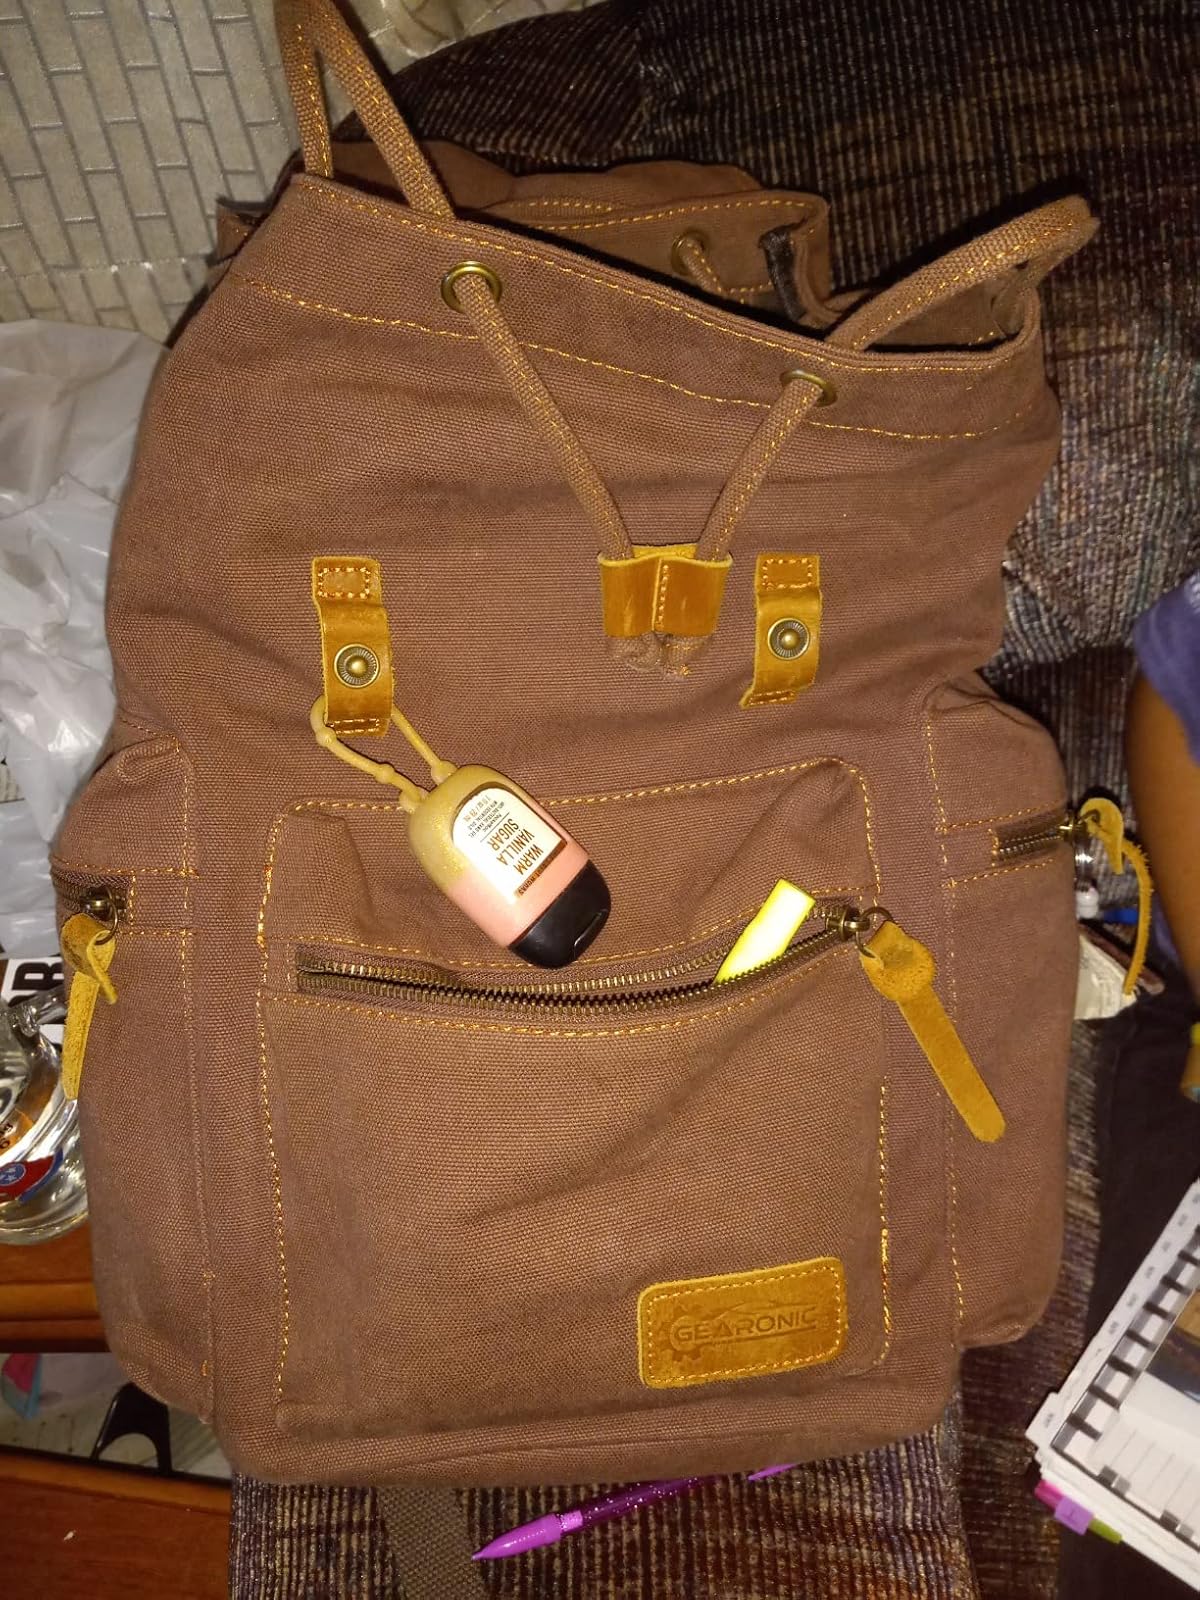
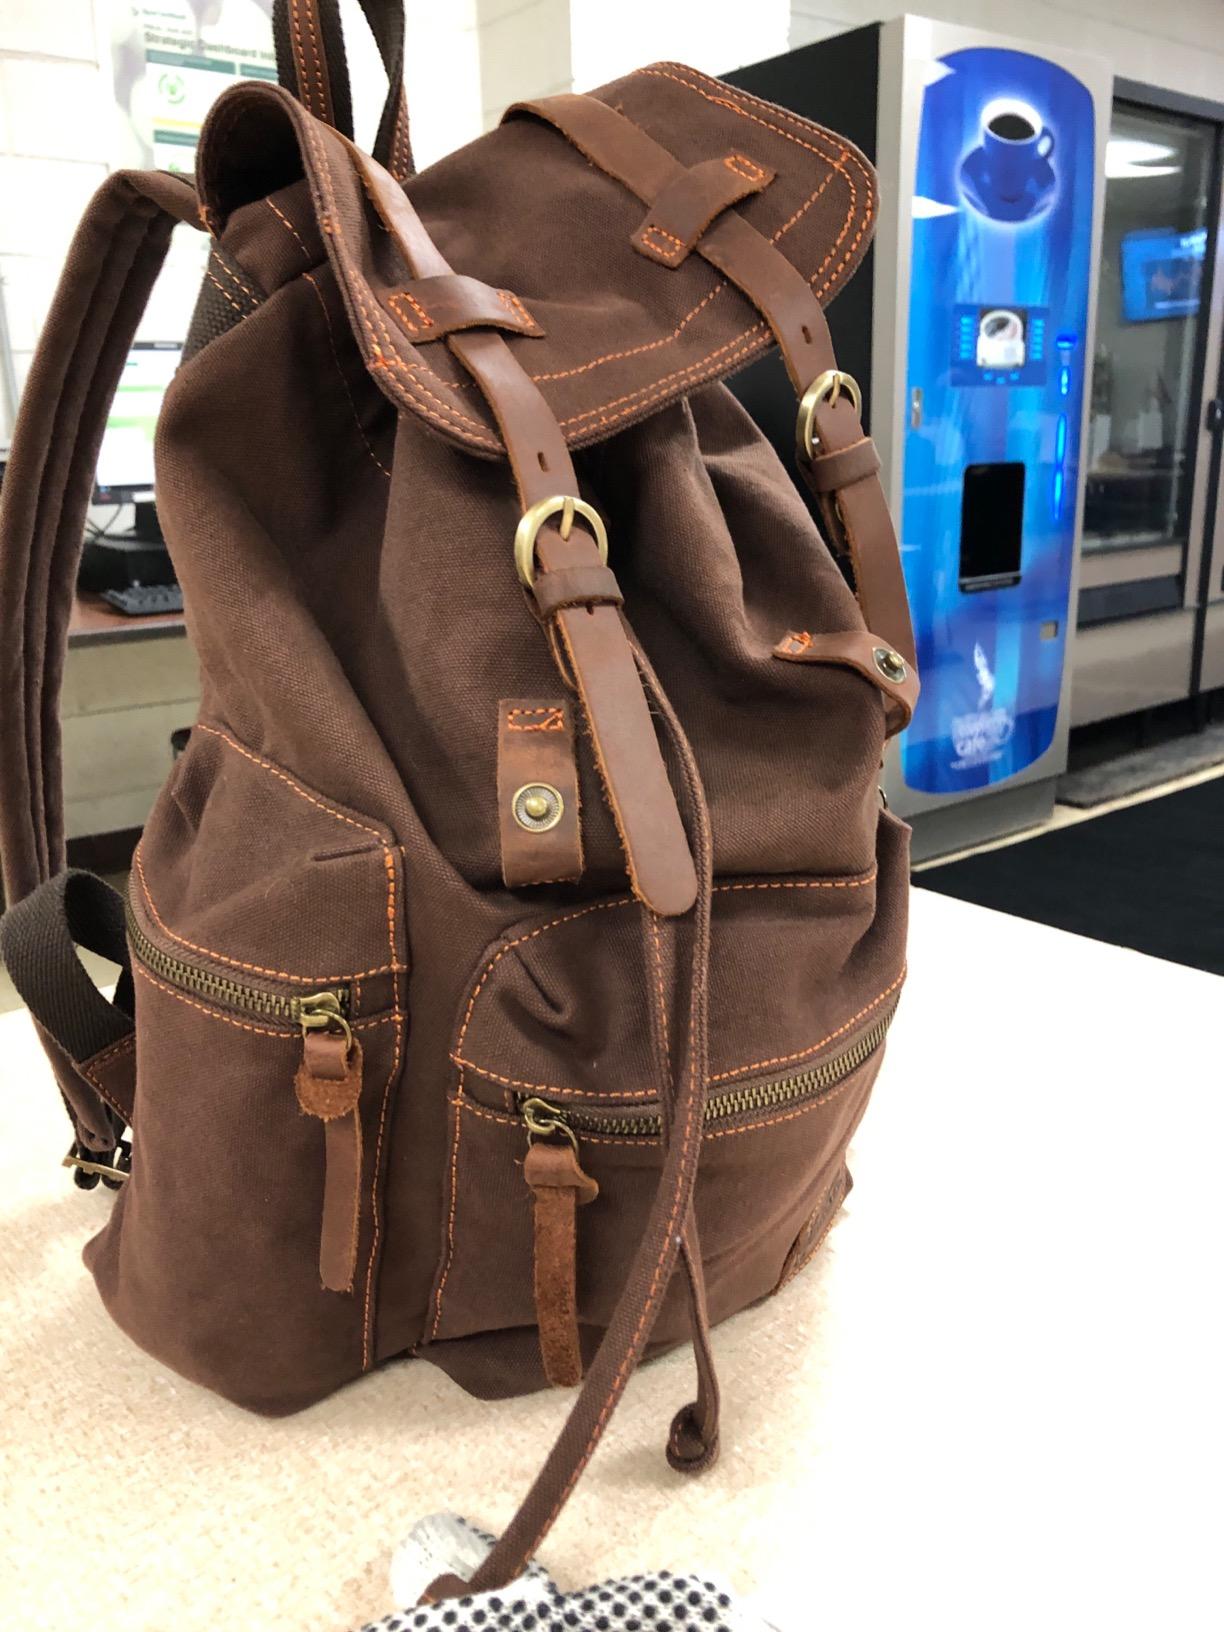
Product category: bag
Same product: yes